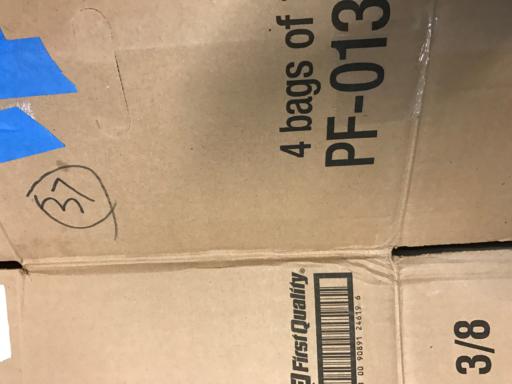
Label: cardboard